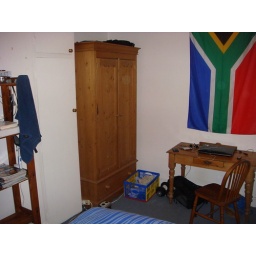
Please excuse dirty laundry in the basket on the floor!